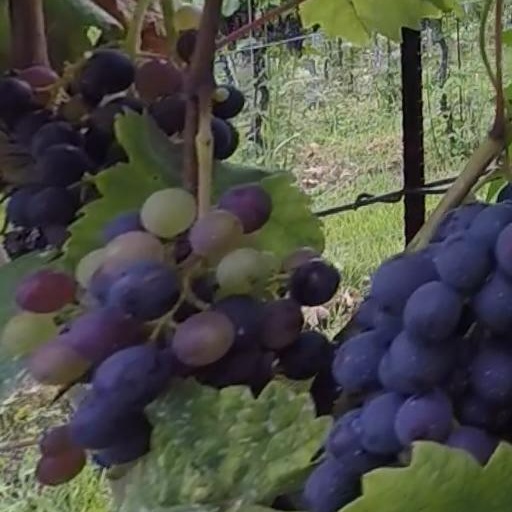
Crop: grape